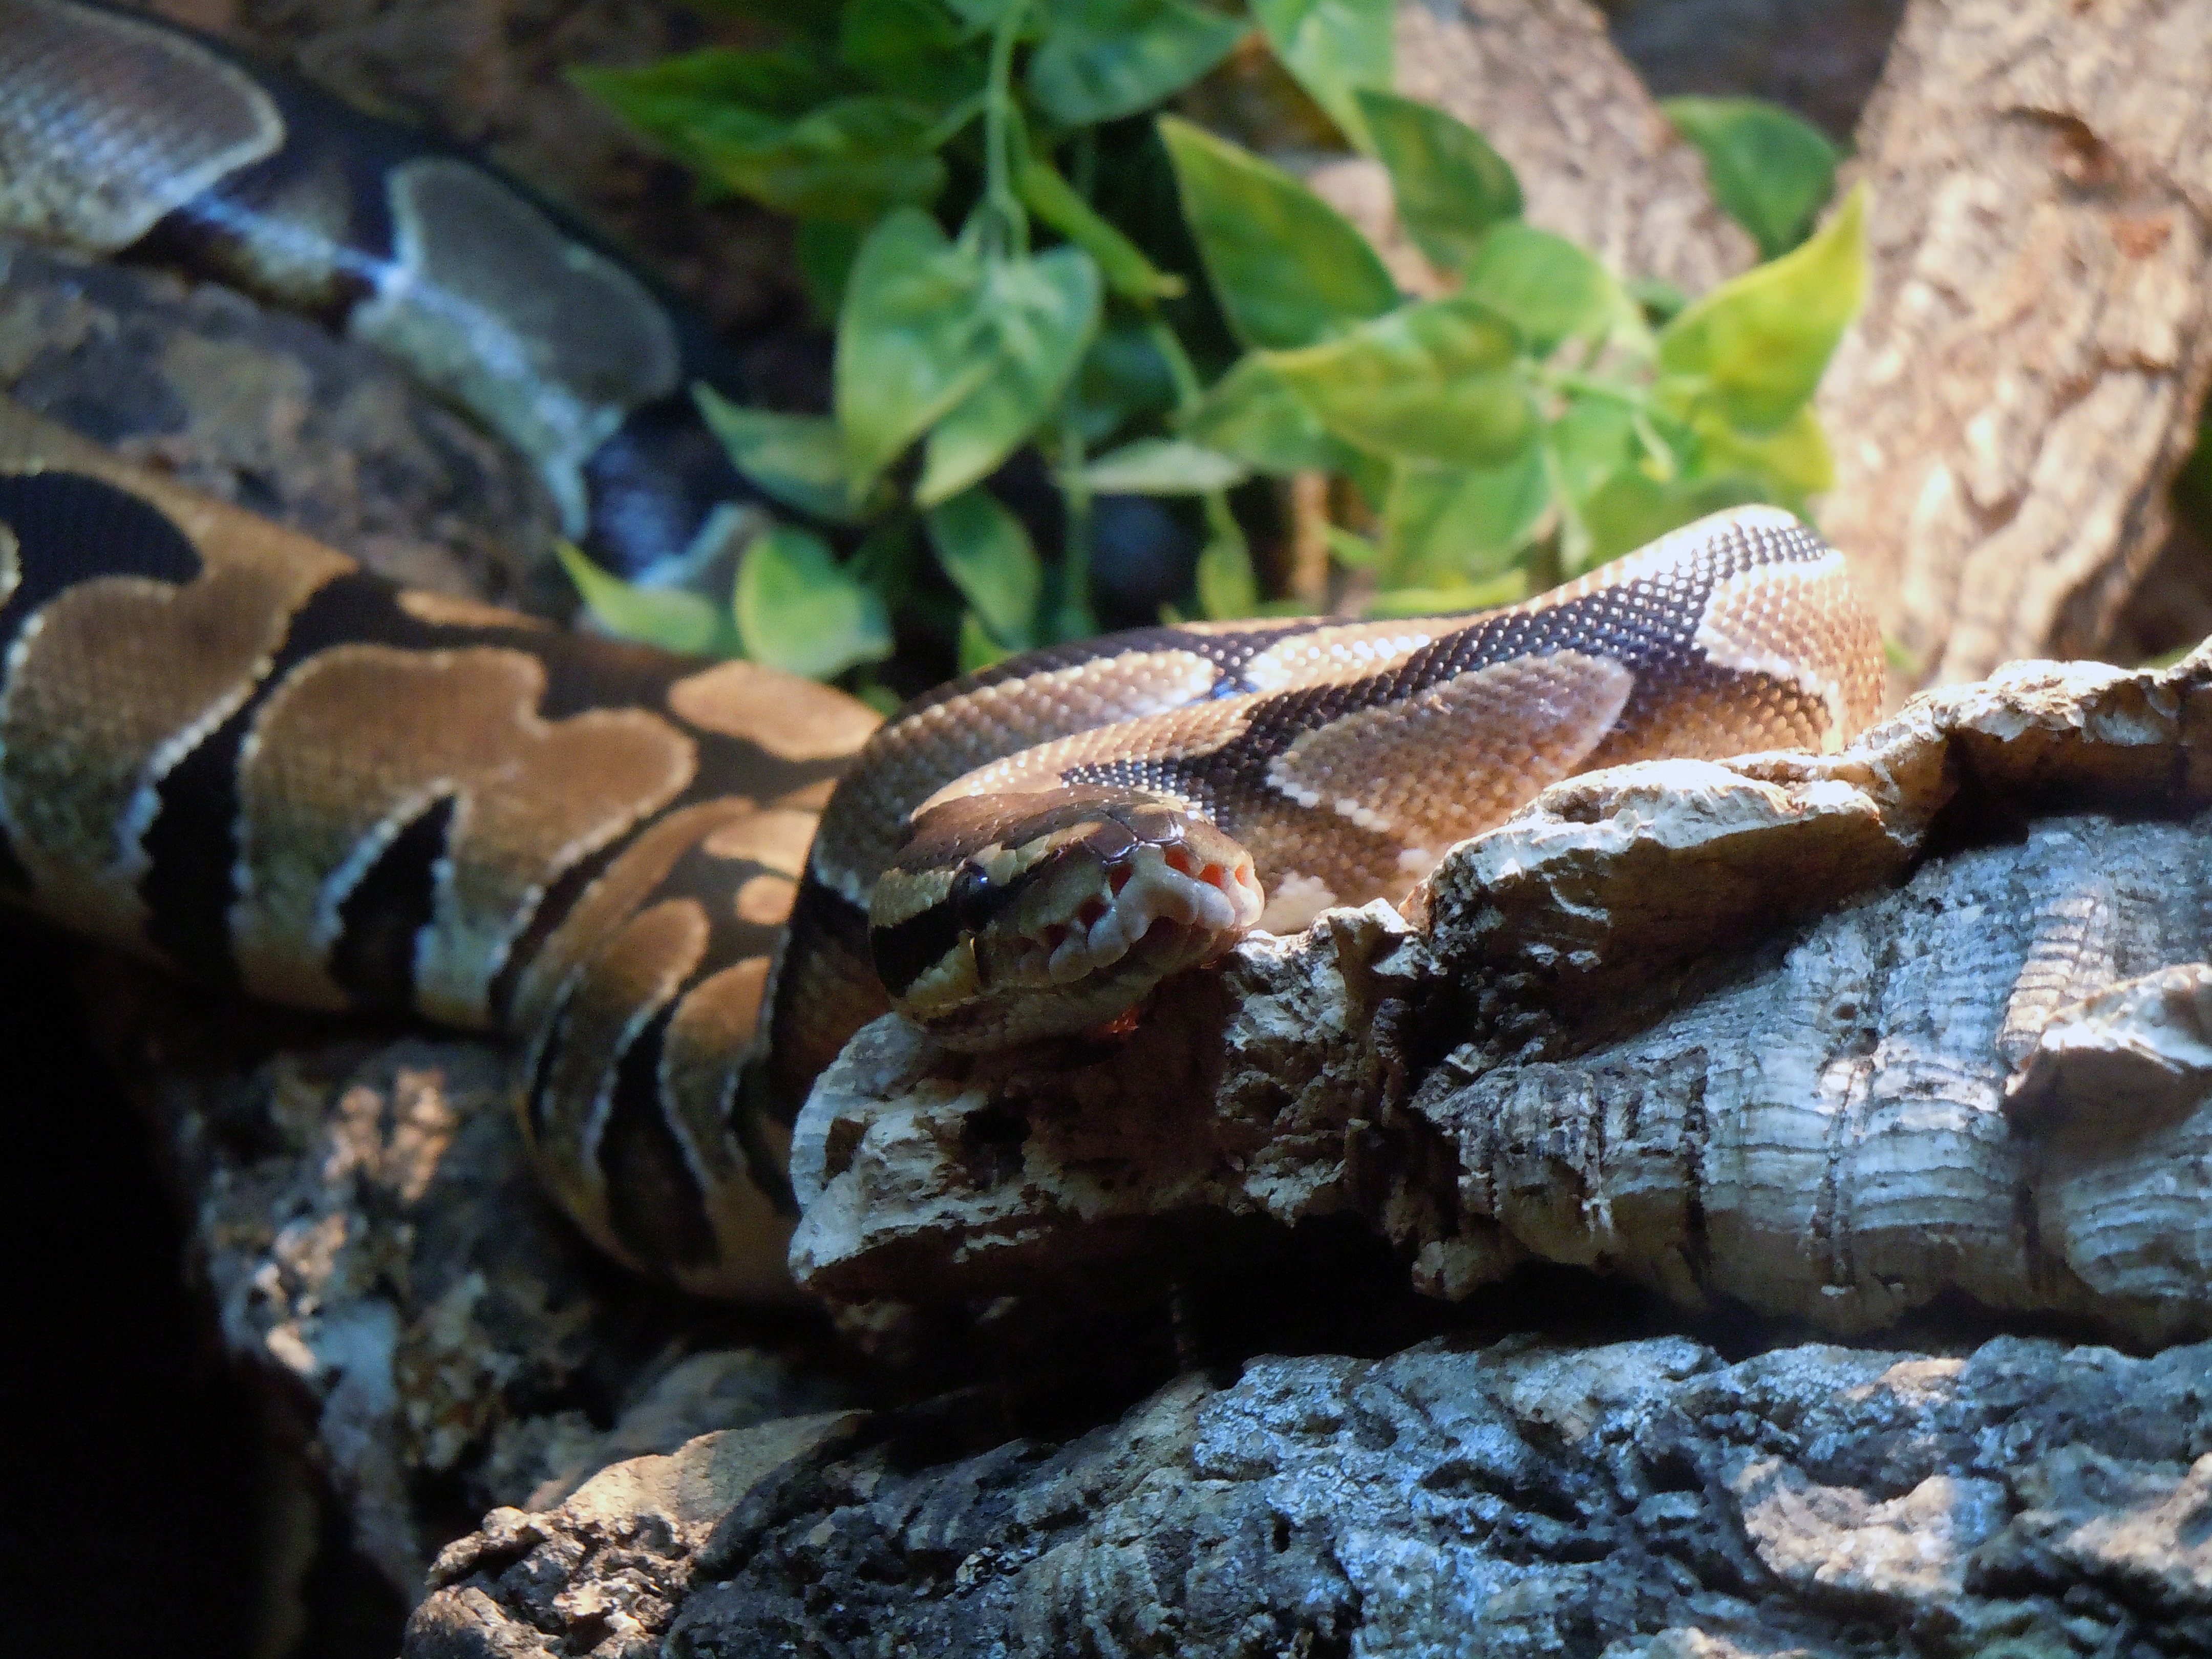
nature, wildlife, reptile, fauna, licked, snake, vertebrate, python, constrictor, macro photography, scaled reptile, boas